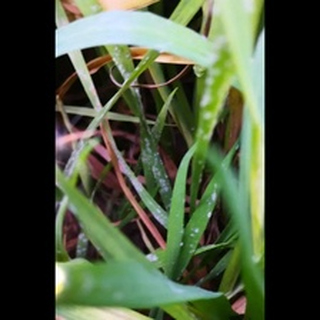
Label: wheat_mildew